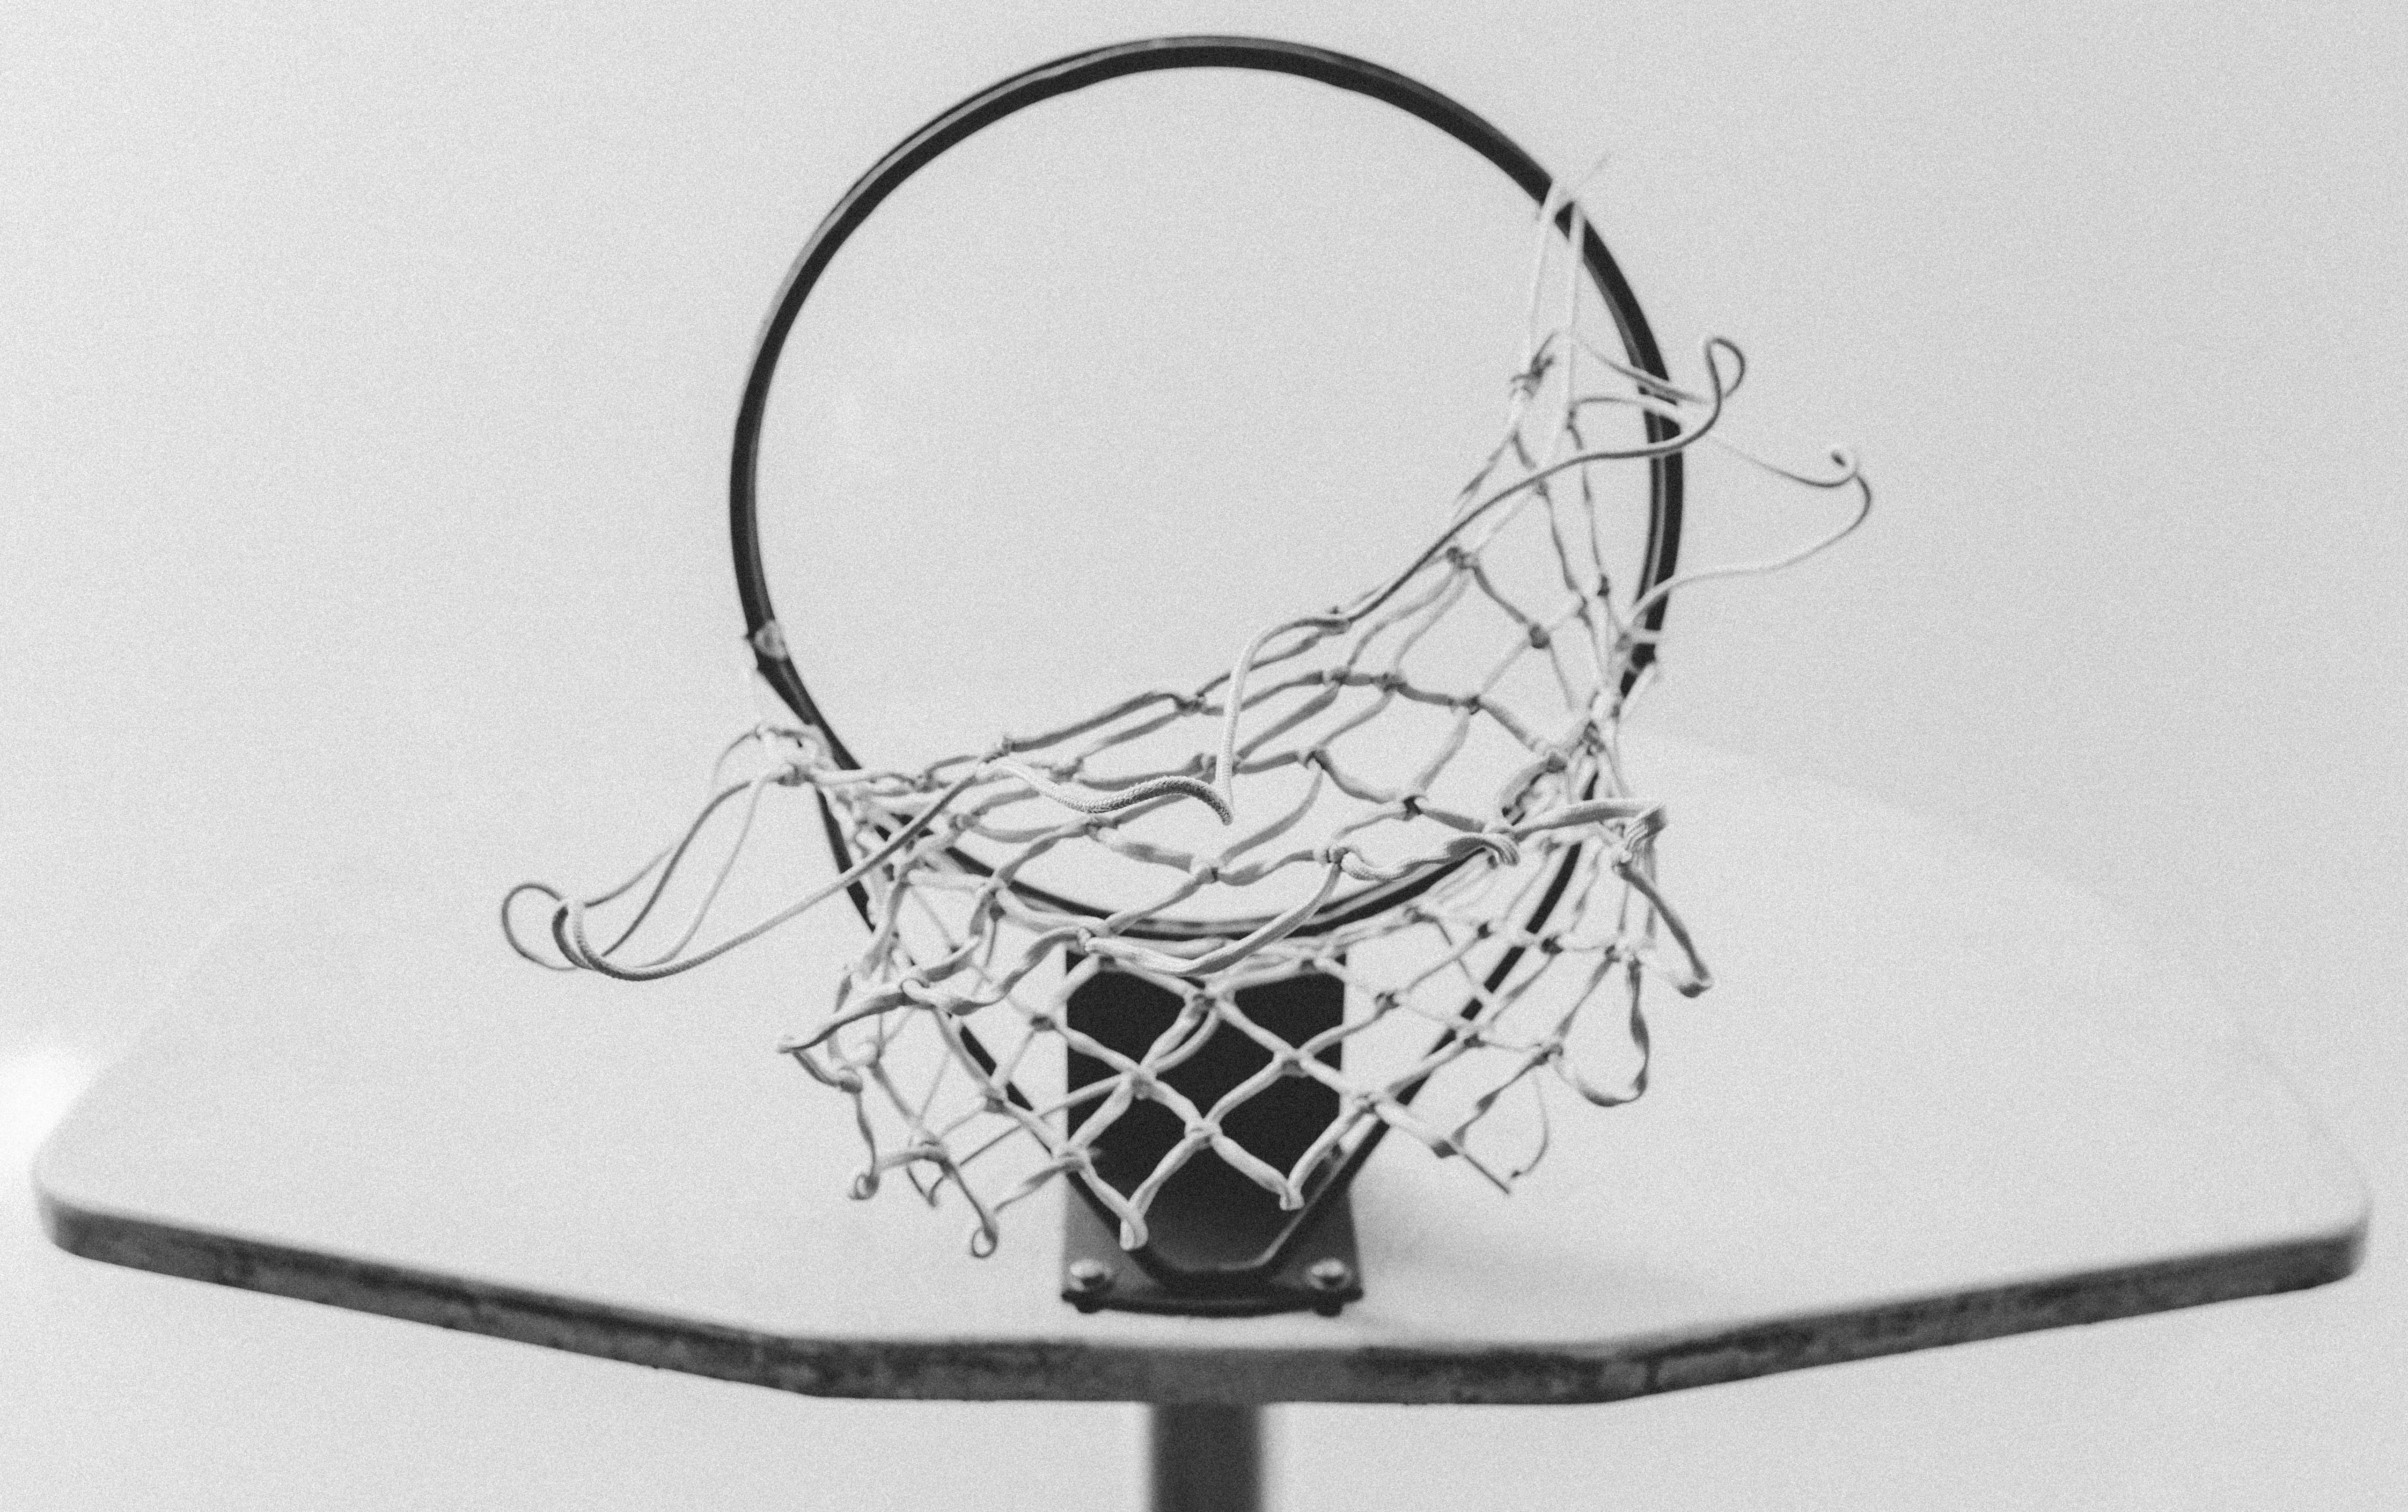
basketball hoop, basketball, net, drawing, team sport, wire